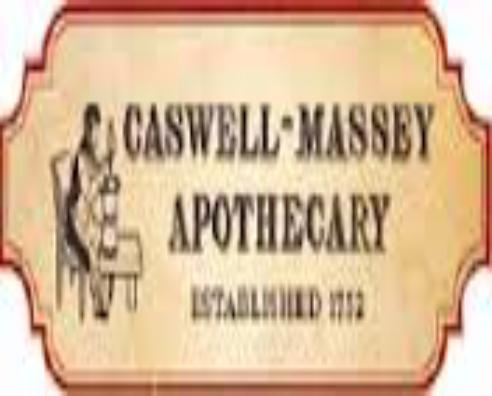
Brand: Caswell Massey
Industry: Necessities